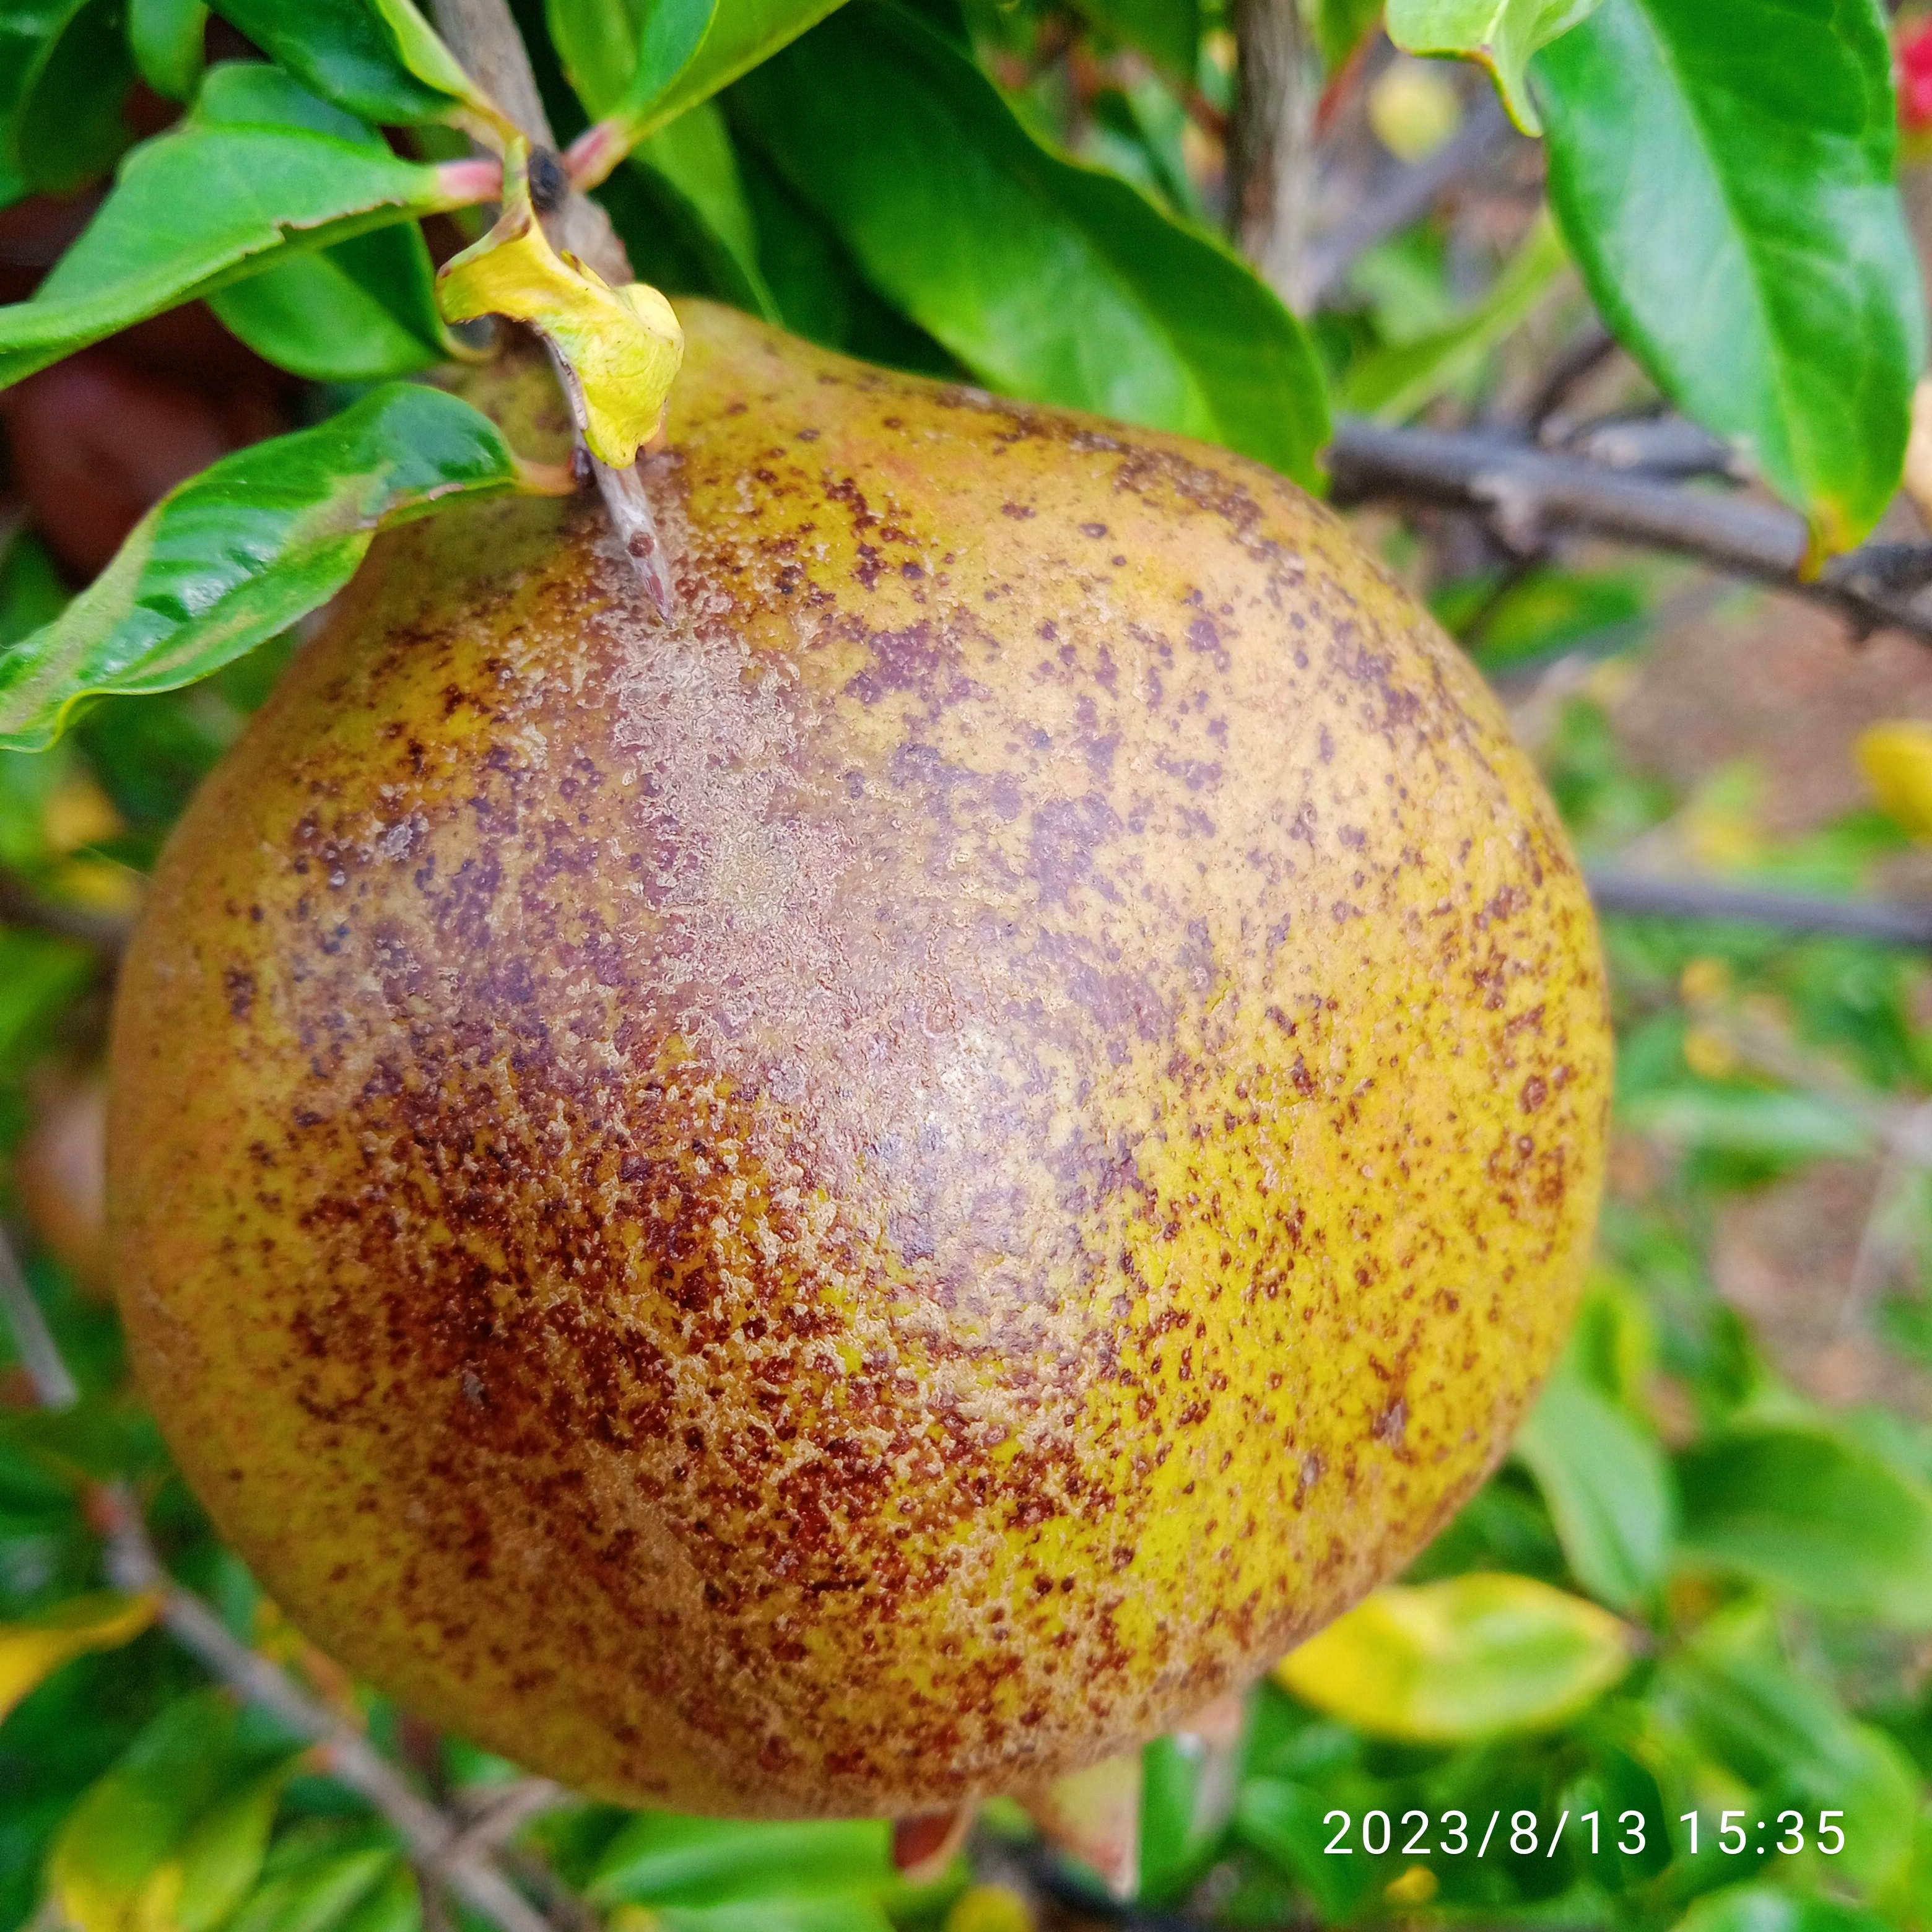
Label: Cercospora